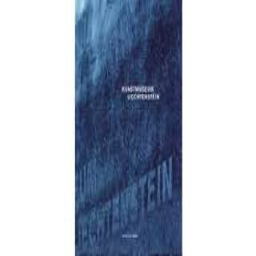
Kunstmuseum Liechtenstein